Dave McCann (Canadian football)

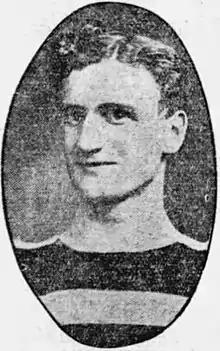
McCann circa 1909

David McCann (February 5, 1889 – March 27, 1959) was a Canadian Football League player, official, coach, and executive who was elected to the Canadian Football Hall of Fame in 1966.